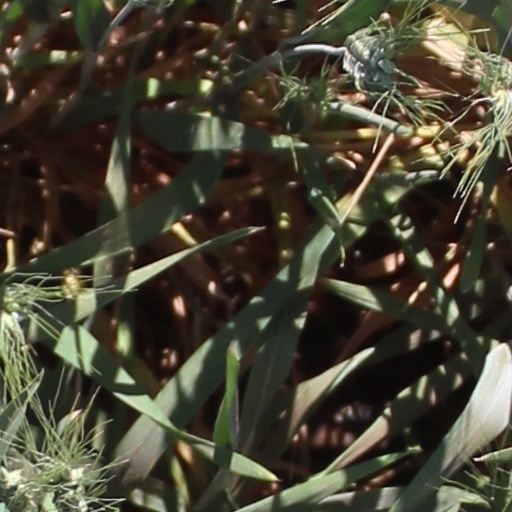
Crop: wheat